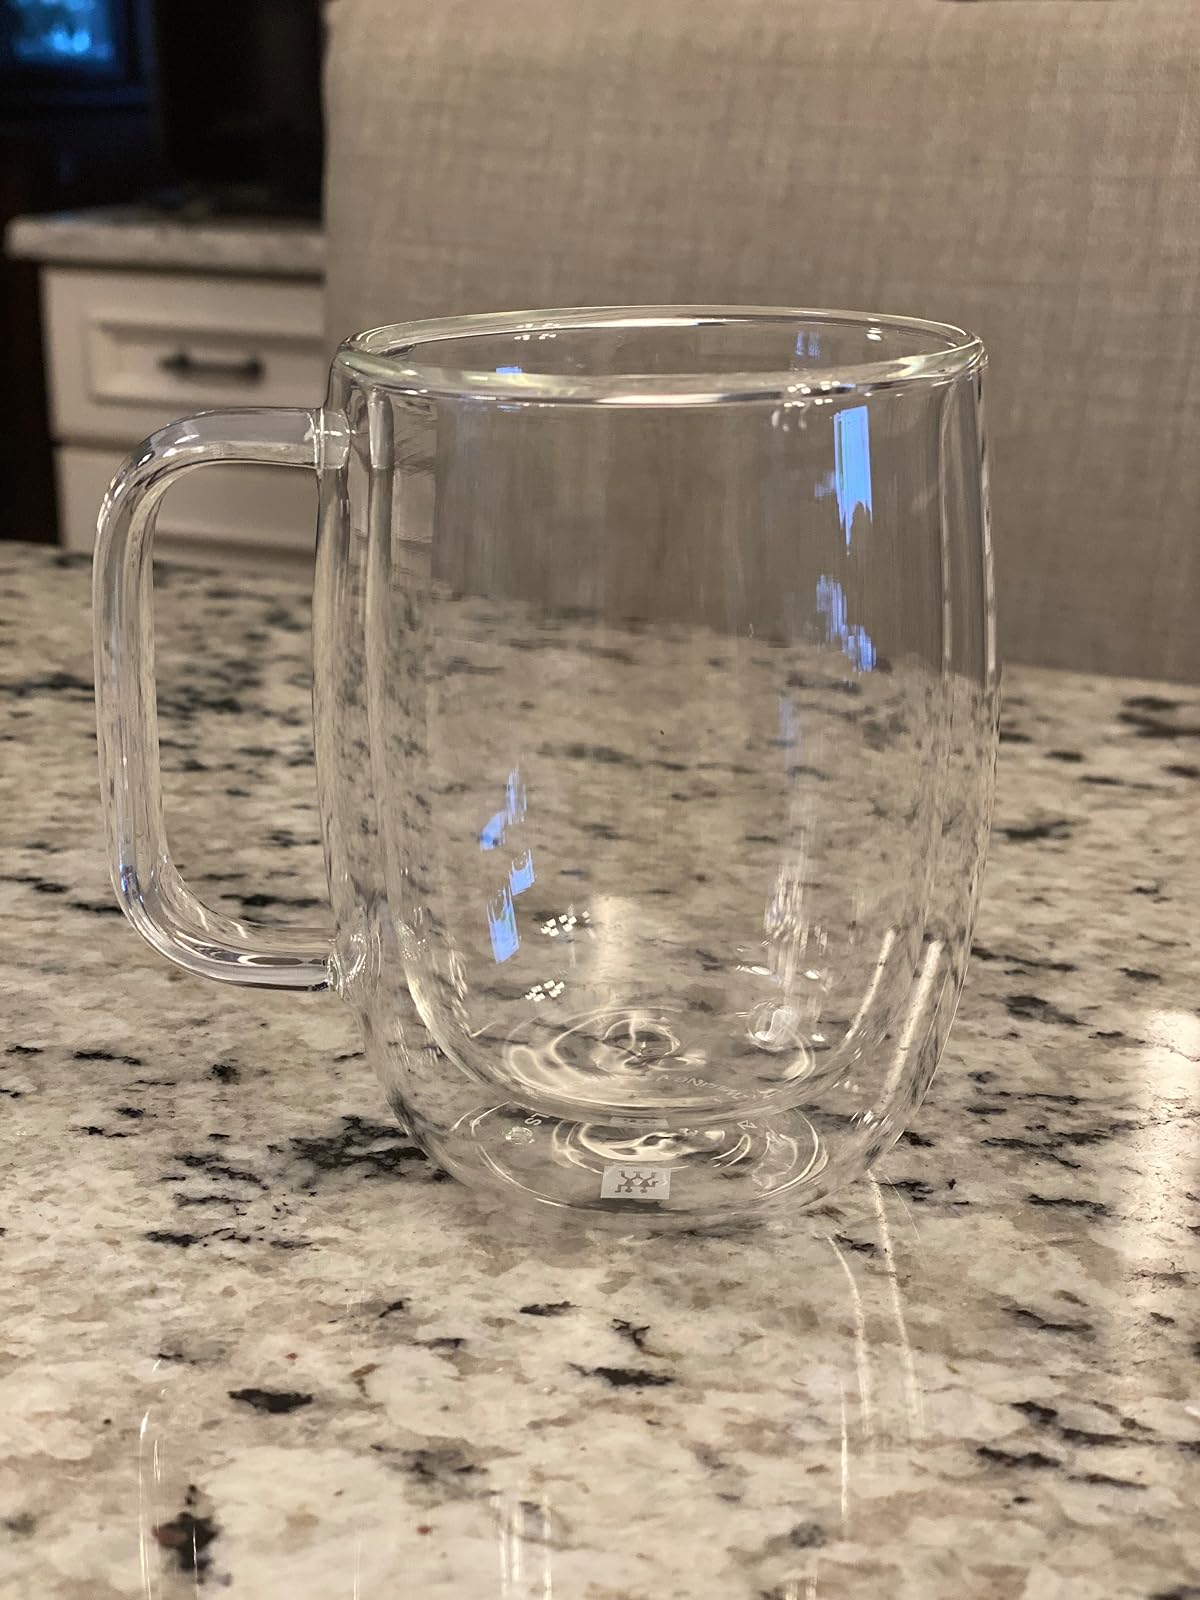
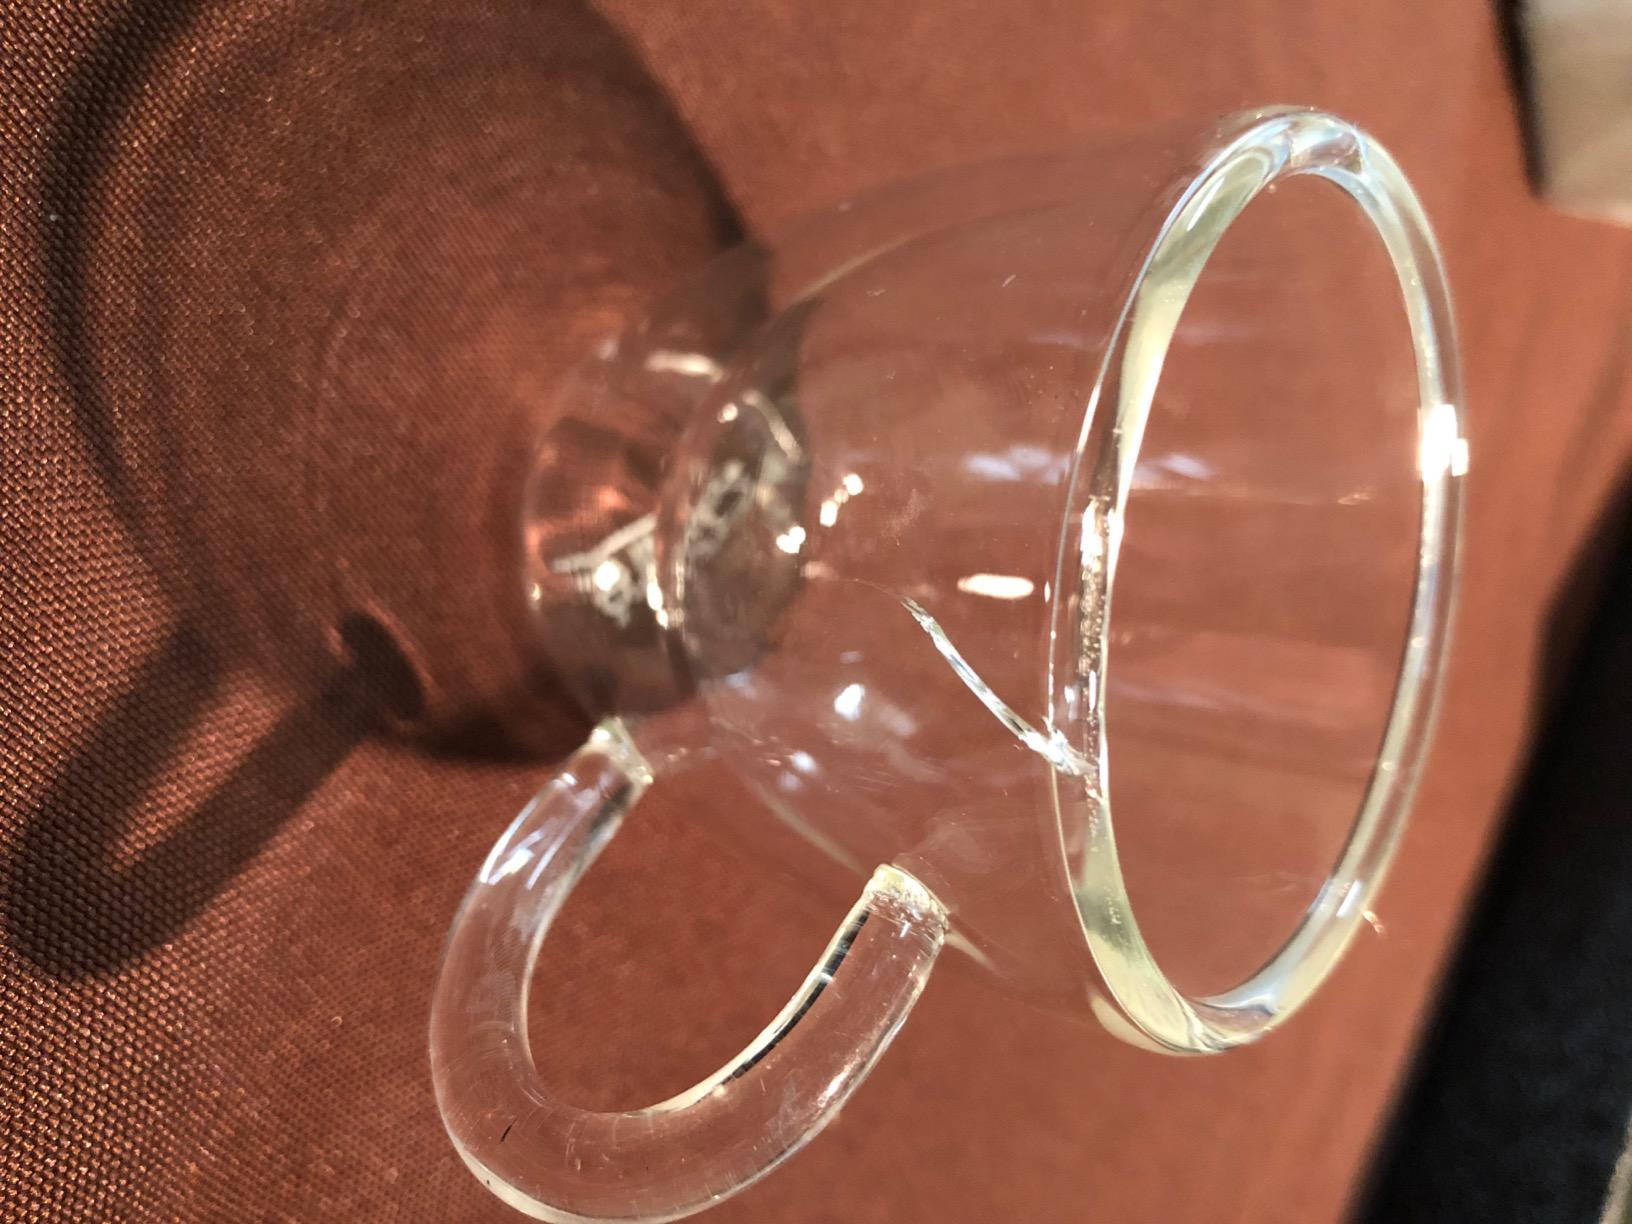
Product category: items_mug
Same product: no